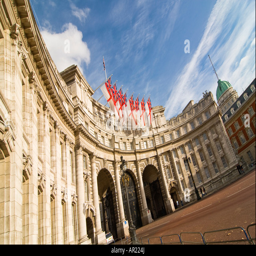
horizontal wide angle in the autumnal sunshine